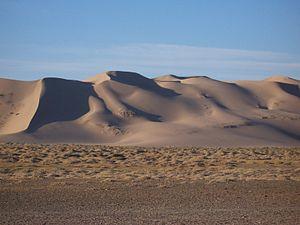
Les dunes de KhongoriKhongory dunes dans le désert de Gobi.
La géographie de la Chine est à la fois marquée par des contraintes naturelles, une histoire ancienne, un système politique particulier et une récente ouverture sur le monde. La Chine est le troisième pays le plus vaste du monde. Avec plus de 5 000 km d’une frontière à l’autre, la Chine présente des paysages très variés. La moitié orientale du pays est composée de plaines fertiles, de montagnes, de déserts et de steppes. La moitié occidentale est occupée par des dépressions, des plateaux vallonnés et des massifs.